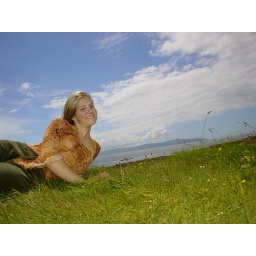
My green hill near Salthill